NanoSight

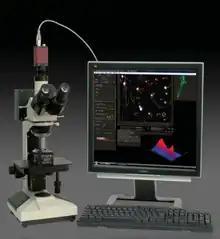
An LM10 Instrument

NanoSight's LM10 instrument is based upon a conventional optical microscope fitted with a scientific camera (CCD, EMCCD or sCMOS) and either the LM12 or LM14 viewing unit. Using a laser light source with a wavelength of 405 nm (blue), 532 nm (green), or 638 nm (red), the particles in the sample are illuminated and the scattered light is captured by the camera and displayed on the connected personal computer running Nanoparticle Tracking Analysis (NTA) software.